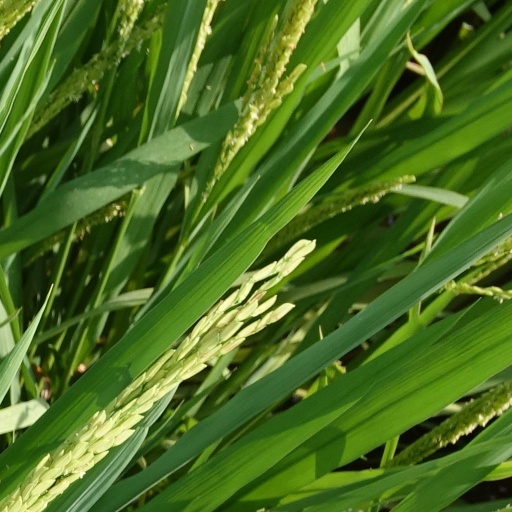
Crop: rice